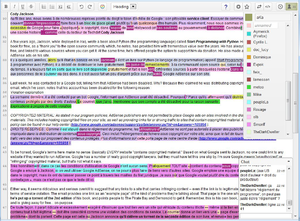
Copie d'écran de Framapad, prise lors d'une traduction collaborative pour le Framablog de Framasoft
Etherpad est un éditeur de texte libre en ligne fonctionnant en mode collaboratif et en temps réel.
Framapad est un service en ligne de traitement de texte, et de travail collaboratif, reposant sur l'application libre EtherPad, reconnu dans l'éducation comme outil permettant la production à plusieurs.